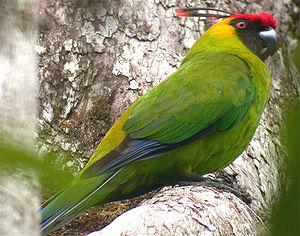
La Perruche cornue est une des deux espèces de perruches du genre Eunymphicus.
La Nouvelle-Calédonie, avec 18 576 km² et une ZEE de 1 450 000 km², occupe une position moyenne entre le géant continental australien et les petites îles de la Mélanésie ou de Micronésie. Cette superficie en fait l'un des plus grands territoires du Pacifique Sud et le second de la France d'outre-mer, après la Guyane. Sa surface émergée est à peu près aussi étendue que la Picardie ou que la Basse-Normandie.
Eunymphicus est un genre d'oiseaux de la famille des Psittacidae.